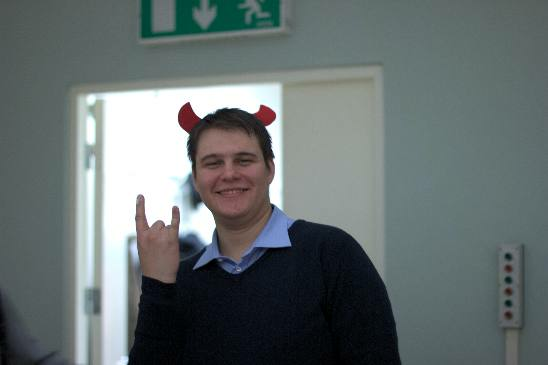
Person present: Yes